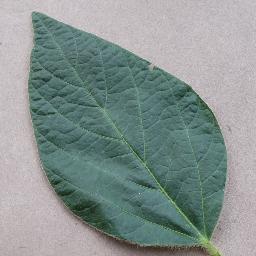
Label: Soybean___healthy